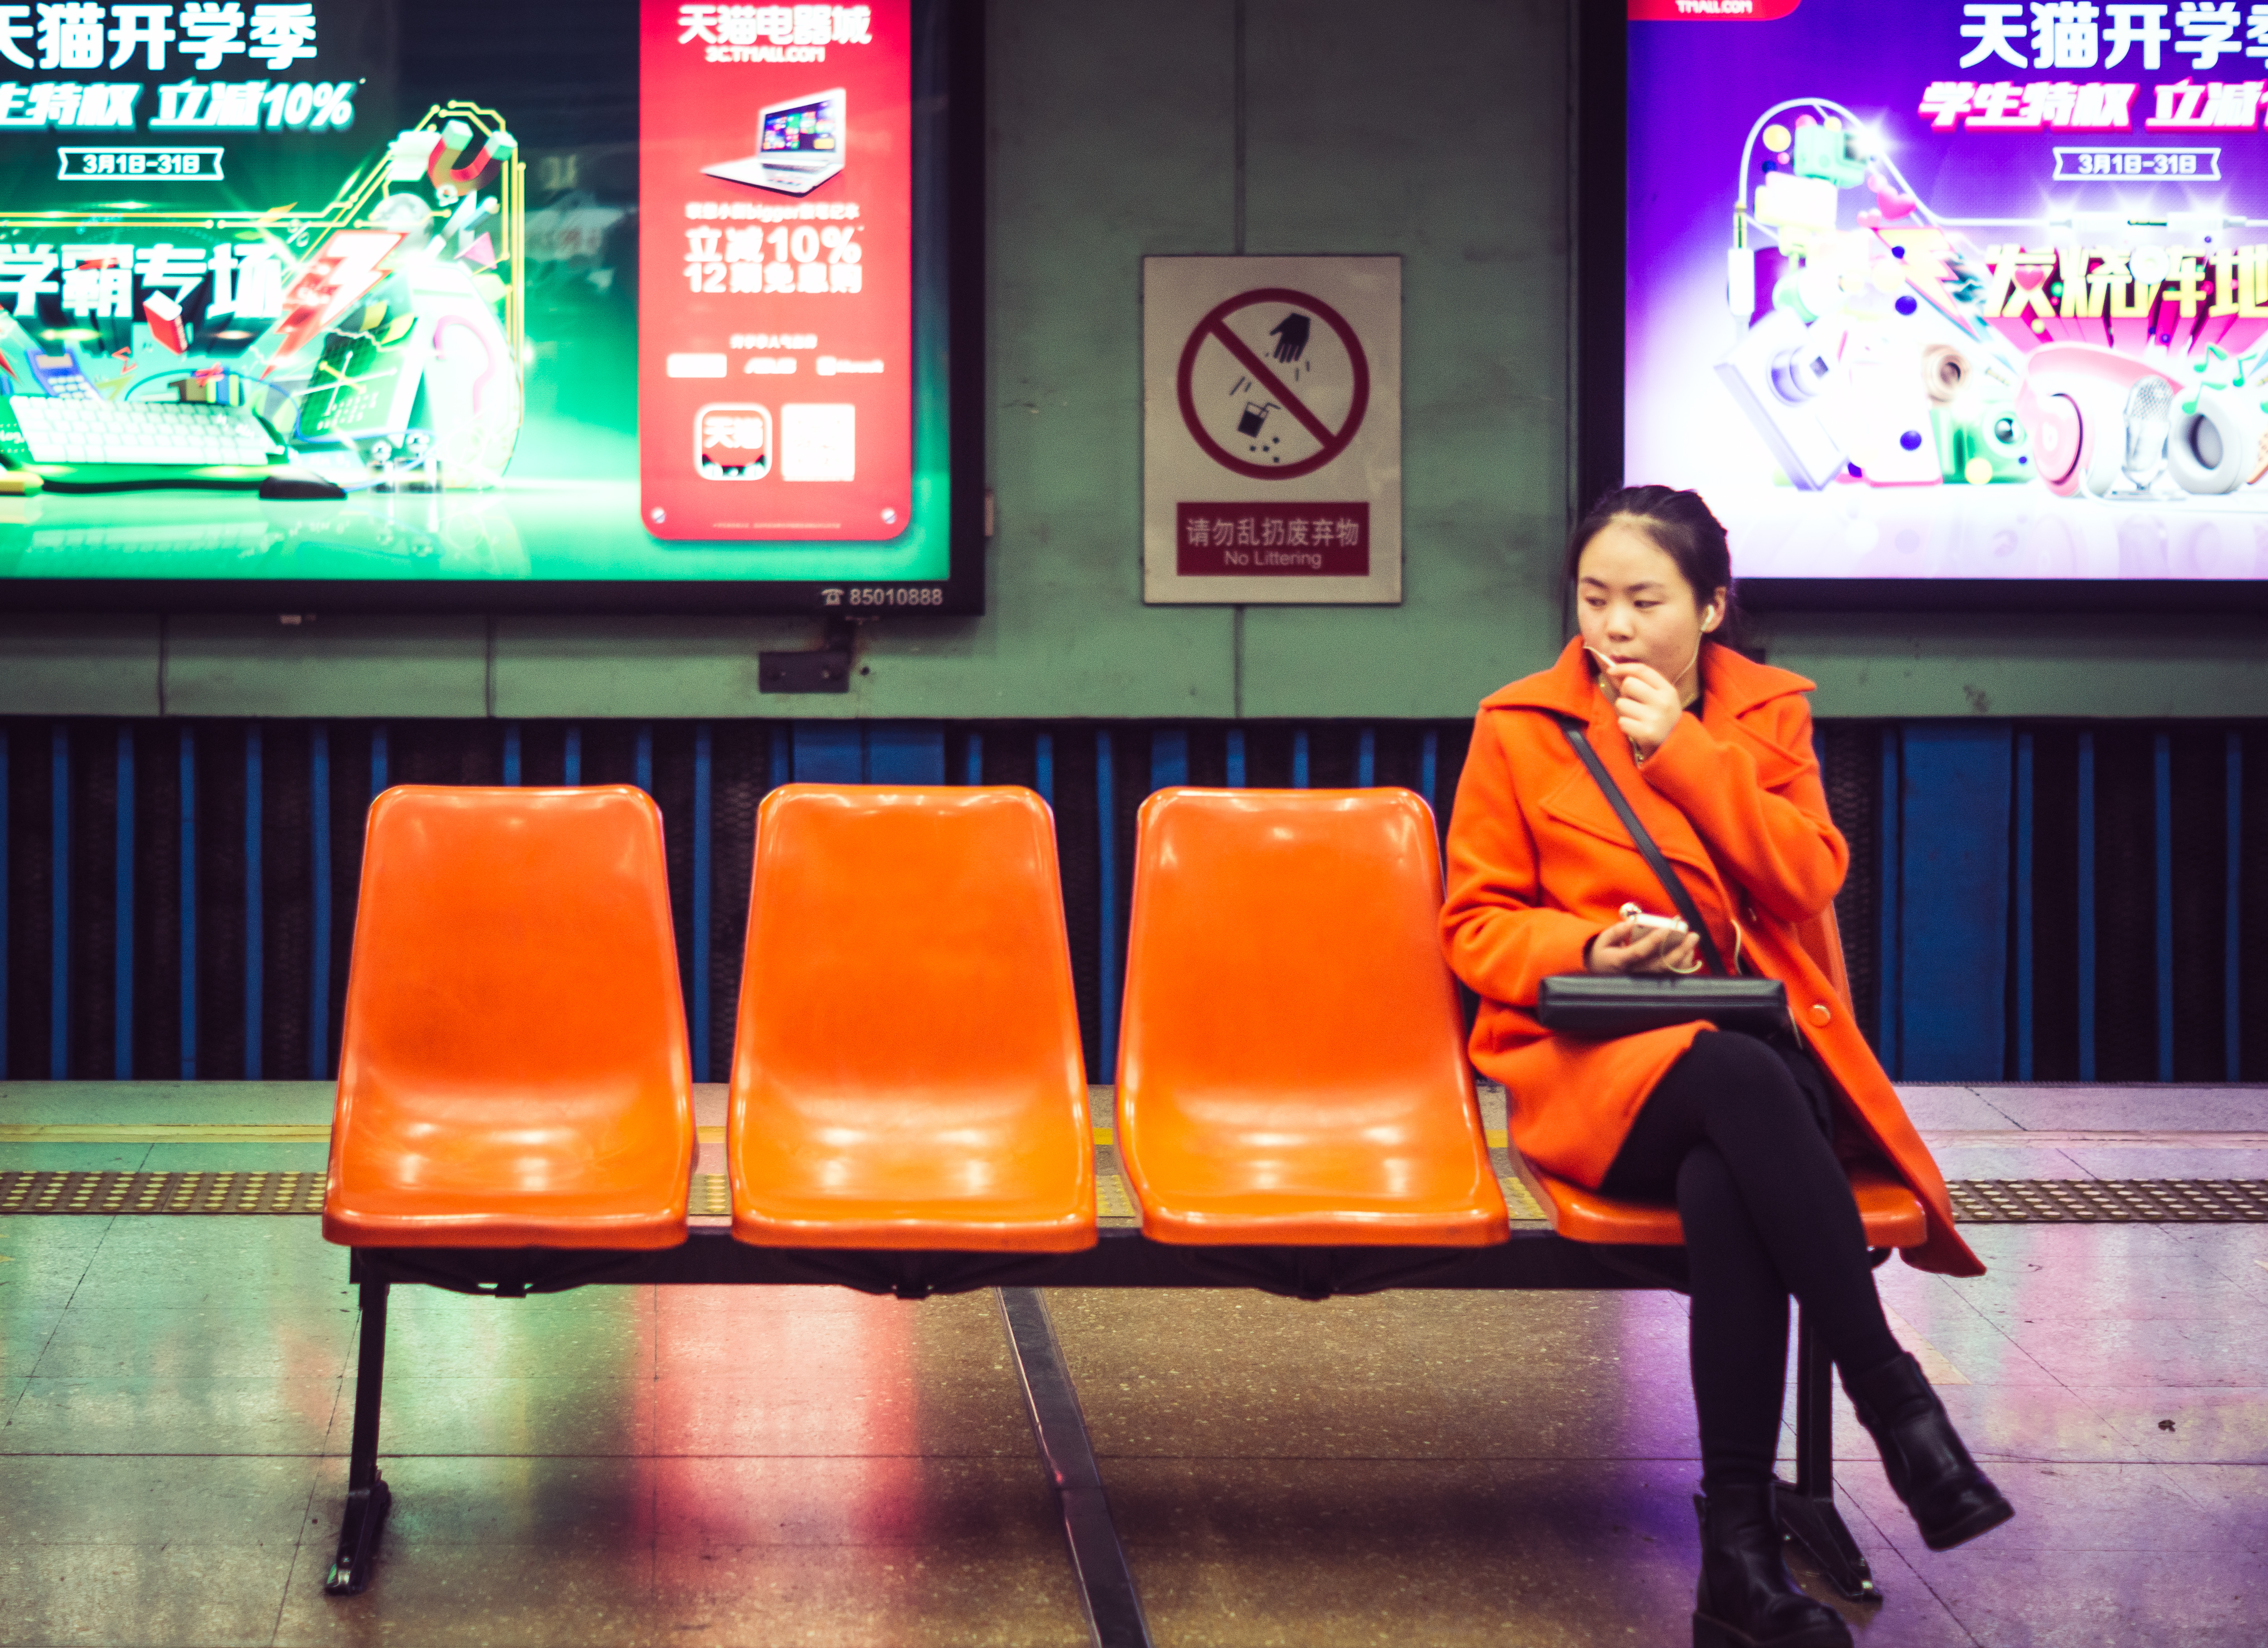
street, train, underground, waiting, orange, coat, color, sitting, station, signage, camouflage, candid, beijing, match, china, sonystreetphotographer, display device